Goat throwing

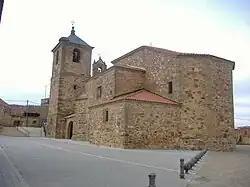
Church of Manganeses de la Polvorosa, dedicated to Vincent of Saragossa

Goat throwing (in Spanish: "Lanzamiento de cabra desde campanario" or "Salto de la cabra") was a festival celebrated in the town of Manganeses de la Polvorosa, province of Zamora, Spain, on the fourth Sunday of January. The festival coincided with the commemoration of Saint Vincent the Martyr.